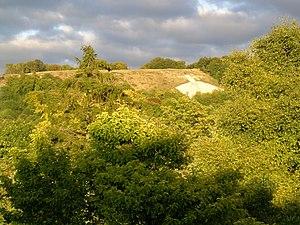
Princes Risborough est un bourg touristique du Buckinghamshire, en Angleterre. Il se trouve entre les villes de High Wycombe et Aylesbury. La ville se trouve au pied des collines Chilterns, à l'extrémité nord de la vallée. Elle compte 8 200 habitants.
Les Chilterns sont des escarpements crayeux allant de l'Oxfordshire au Buckinghamshire. Le point culminant est Haddington Hill dans la forêt de Wendover, dans le Buckinghamshire. On y trouve un géoglyphe, la croix de Whiteleaf.